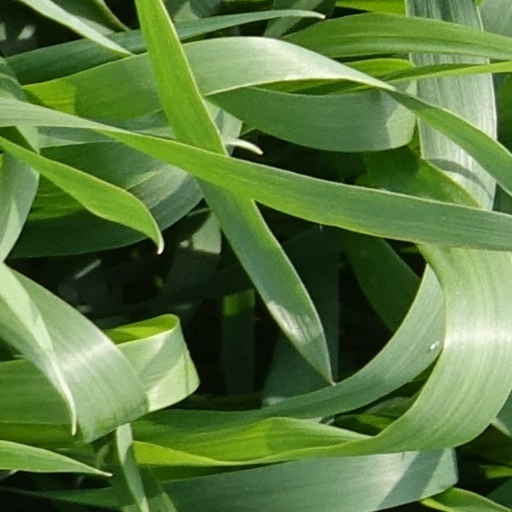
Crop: wheat